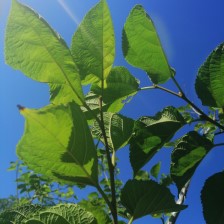
Variety: TaiwanStraberry